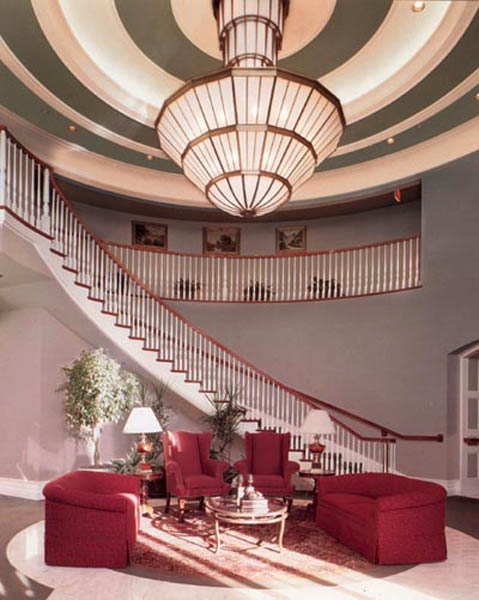
question: いすの色は何色ですか
answer: 赤紫色

question: いすは全部でいくつありますか
answer: ４つ

question: １人掛けのいすはいくつありますか
answer: ２つ

question: 長いすはいくつありますか
answer: ２つ

question: テーブルはどこにありますか
answer: いすに囲まれた中心あたり

question: 絵画はいくつ見えますか
answer: ３つ

question: 電気スタンドはいくつありますか
answer: ２つ

question: 階段下の壁際には何がありますか
answer: 観葉植物